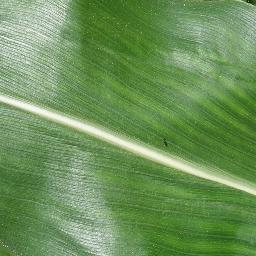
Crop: corn
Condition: (maize)_healthy